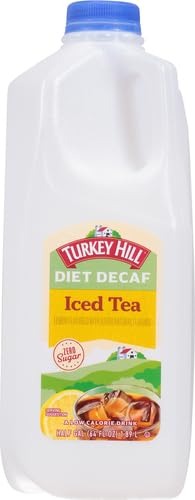
Item Name: Turkey Hill Diet Decaffeinated Tea, 64 Ounce
Bullet Point 1: Zero calories
Bullet Point 2: Cold fashioned for freshness
Value: 64.0
Unit: oz

Price: 1.97